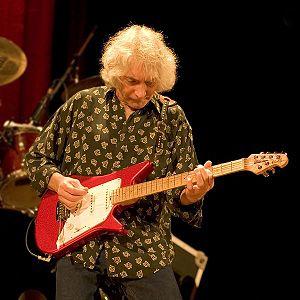
Le Crossroads Guitar Festival est un festival de musique créé en 1999 par Eric Clapton, à forte influence rock. Ce dernier choisit les musiciens qui se produisent sur scène ; Clapton déclare qu'ils font partie des meilleurs et qu'ils ont gagné son respect.
Albert Lee est un guitariste britannique né le 21 décembre 1943 à Leominster.